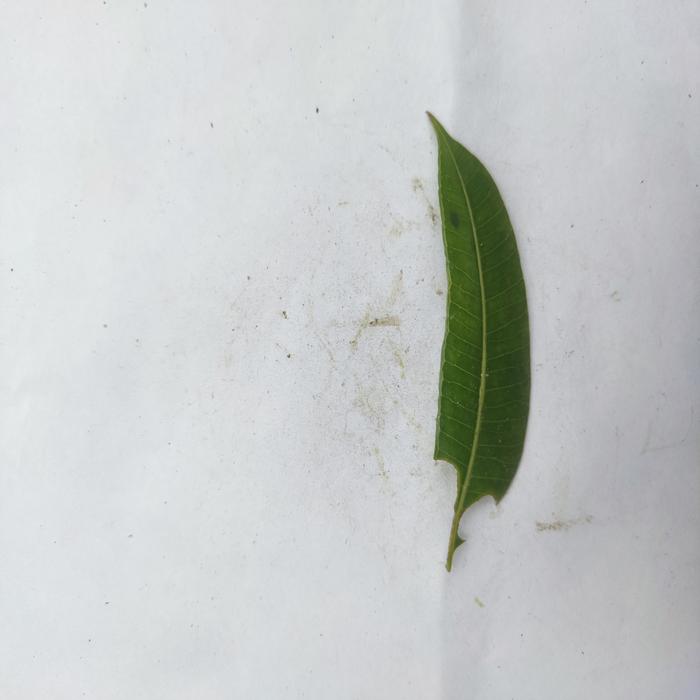
Crop: Hog Plum
Leaf condition: Anthracnose